Totsuka Station

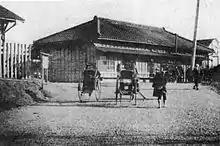
Totsuka Station in Meiji or Taishō period

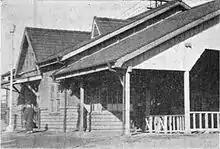
Totsuka Station, circa 1934

Totsuka Station was opened on July 11, 1887, as a station on the Japanese Government Railways (JGR), the predecessor to the post-war Japanese National Railways (JNR). The station building was originally on the west side of the station. The east gate was added in 1937. The current building over the tracks was completed on March 26, 1969.